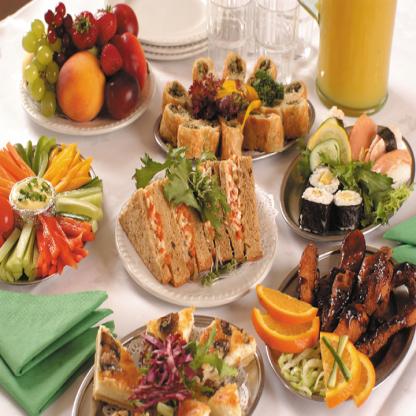
Scene: Indoor